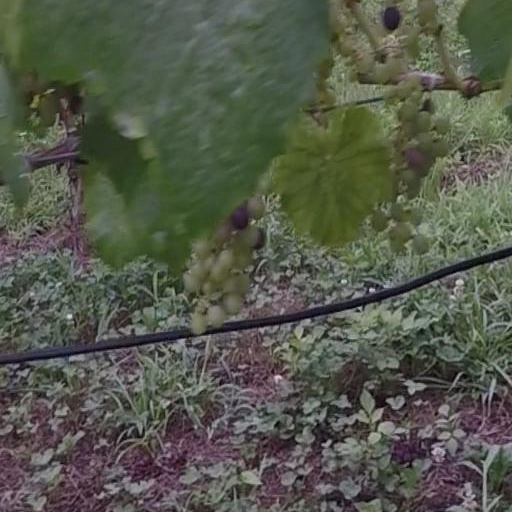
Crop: grape